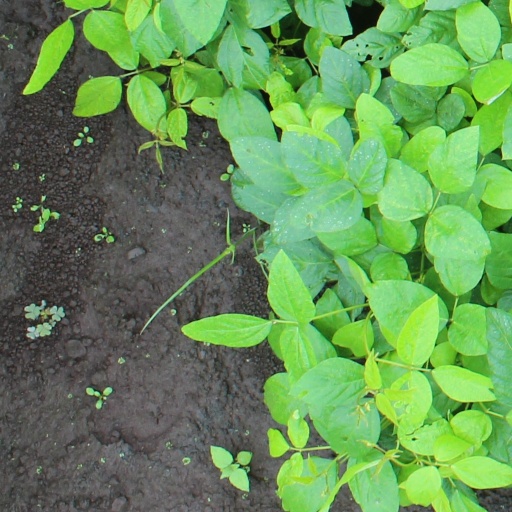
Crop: soybean